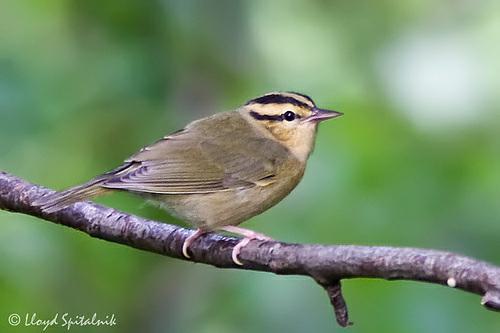
A photo of a worm eating warbler